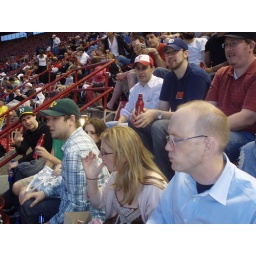
Joe (Deadspin reader) in the A's hat and plaid shirt and his peeps